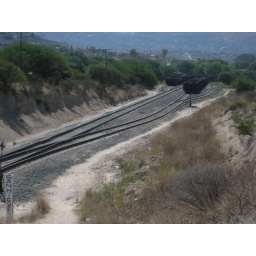
trail running beside the rail road tracks